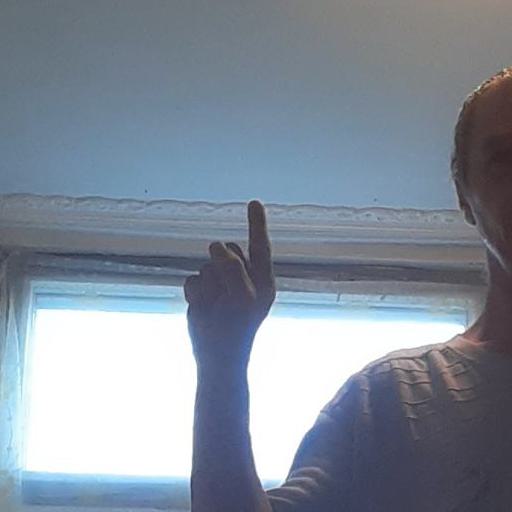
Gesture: one